Legacy of Alan Turing

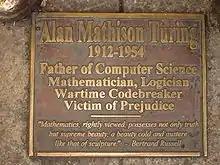
Turing memorial statue plaque in Sackville Park, Manchester

Turing has been honoured in various ways in Manchester, the city where he worked towards the end of his life. In 1994, a stretch of the A6010 road (the Manchester city intermediate ring road) was named "Alan Turing Way". A bridge carrying this road was widened and carries the name Alan Turing Bridge A statue of Turing was unveiled in Manchester on 23 June 2001 in Sackville Park, between the University of Manchester building on Whitworth Street and Canal Street. The memorial statue depicts the "father of computer science" sitting on a bench at a central position in the park, holding an apple. The cast bronze bench carries in relief the text "Alan Mathison Turing 1912–1954" and "IEKYF ROMSI ADXUO KVKZC GUBJ". The latter is described as "a motto as encoded by the German 'Enigma'". A plaque at the statue's feet reads "Father of Computer Science, Mathematician, Logician, Wartime Codebreaker, Victim of Prejudice", followed by a Bertrand Russell quotation: "Mathematics, rightly viewed, possesses not only truth but supreme beauty, a beauty cold and austere like that of sculpture."